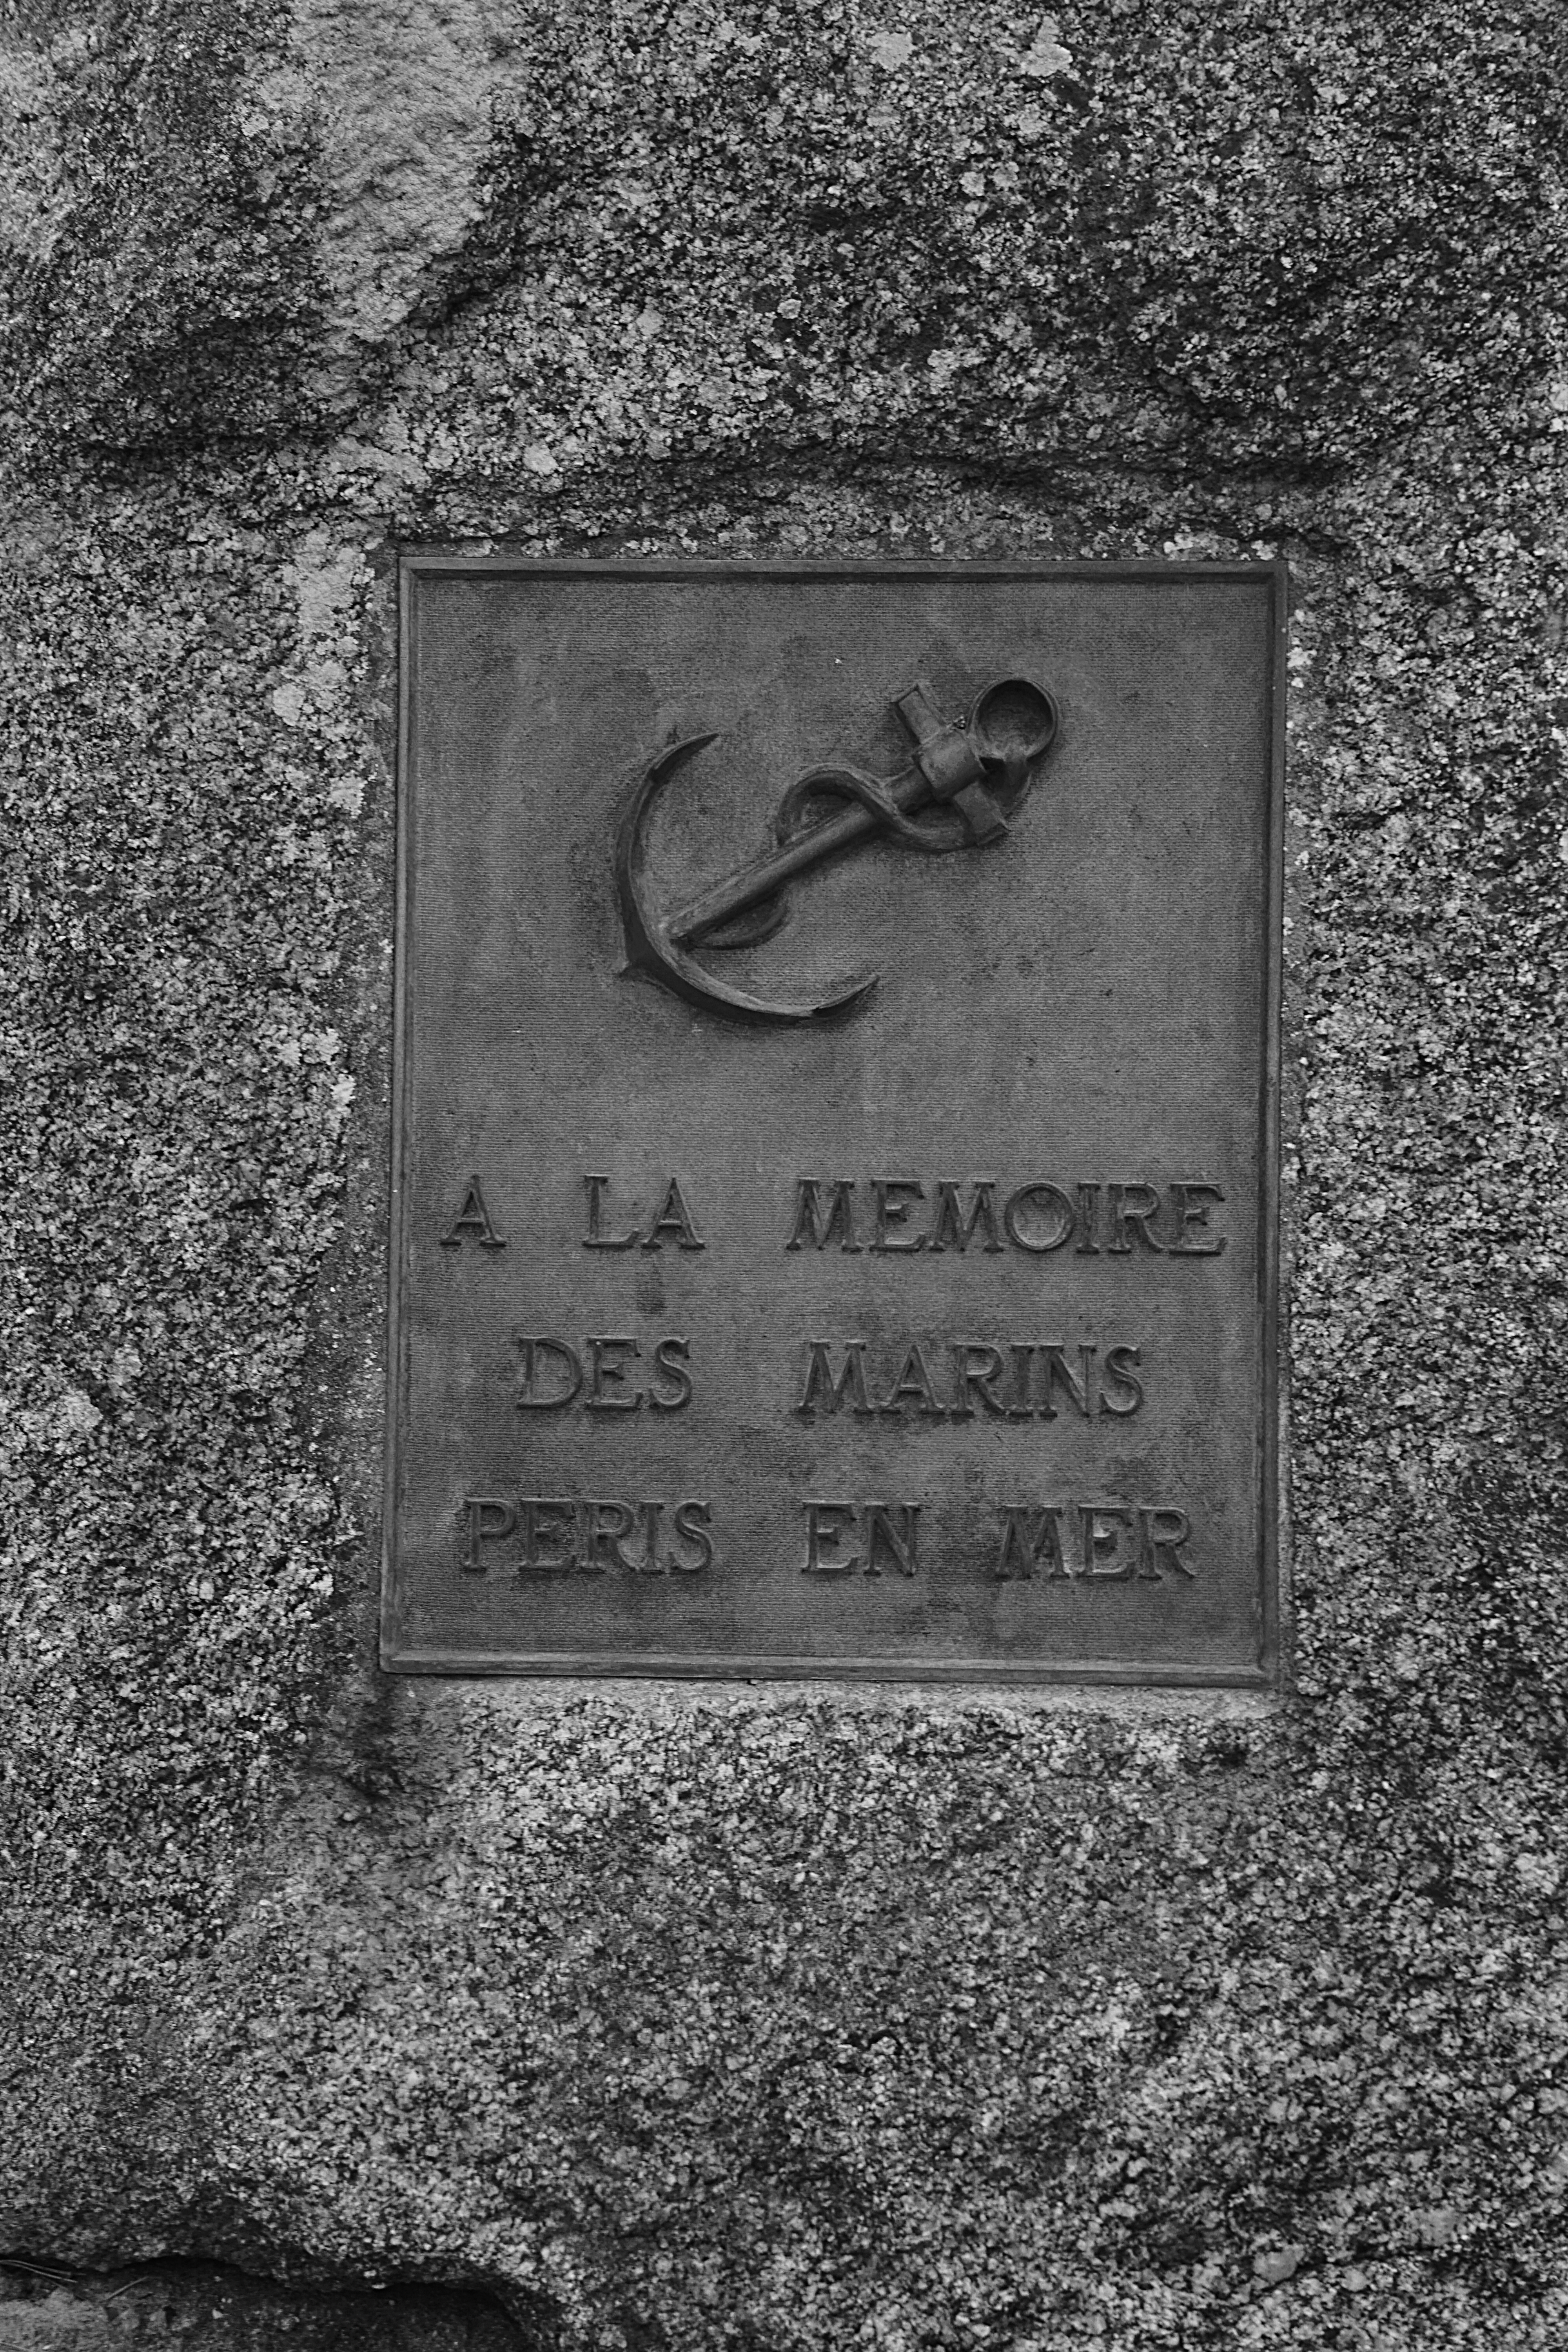
black and white, number, monument, plate, black, monochrome, dead, grave, memorial, anchor, headstone, shipwrecks, stele, sailors, monochrome photography, commemorative plaque